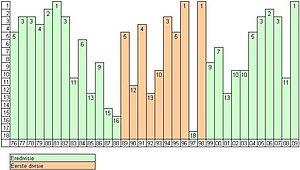
L'Alkmaar Zaanstreek, couramment appelé AZ en néerlandais et AZ Alkmaar en français, est un club de football néerlandais fondé en 1967 et situé à Alkmaar en Hollande-Septentrionale.